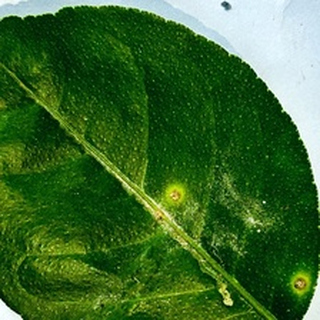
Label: lemon_anthracnose